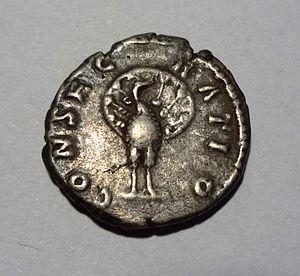
Faustine la Jeune, de son nom latin Annia Galeria Faustina, est une impératrice romaine, épouse de Marc Aurèle.